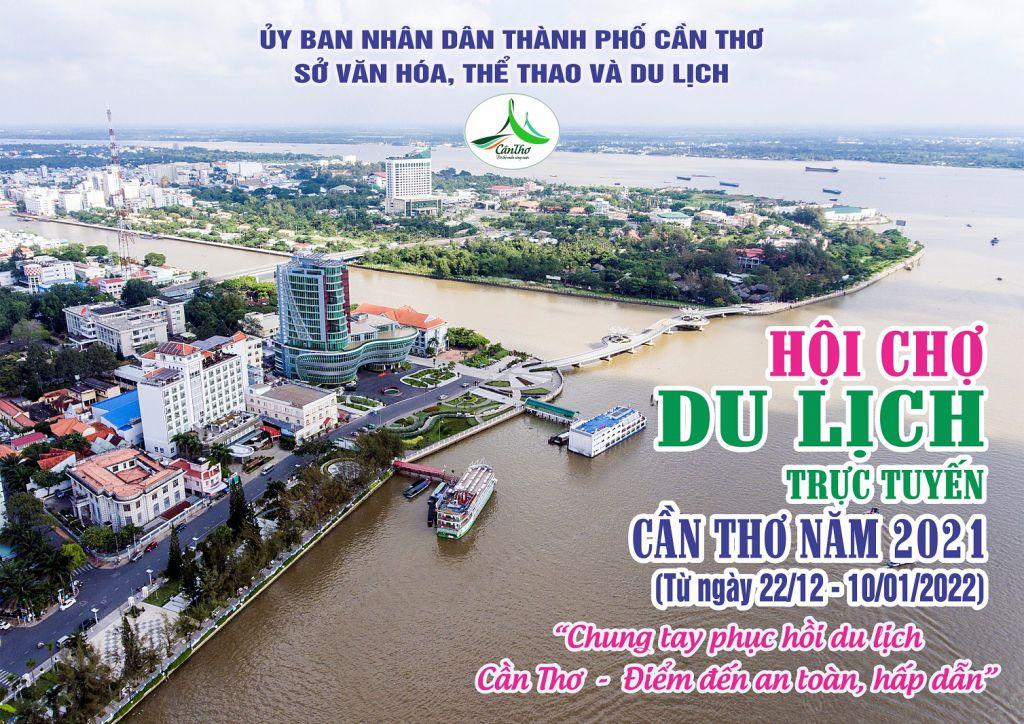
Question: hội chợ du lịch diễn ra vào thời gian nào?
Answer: hội chợ diễn ra từ ngày 22 tháng 12 năm 2021 đến ngày 10 tháng 1 năm 2022